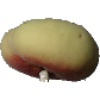
Label: peach_flat